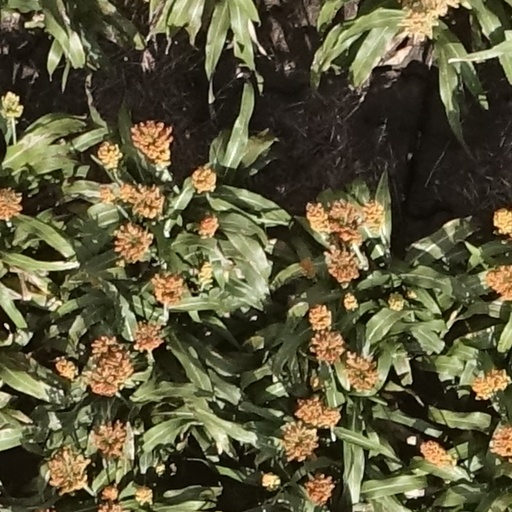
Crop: sorghum